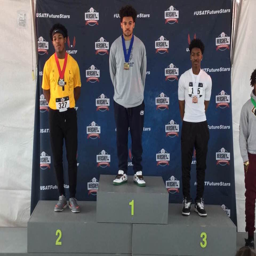
track and field athletes joined students from across the country to compete .